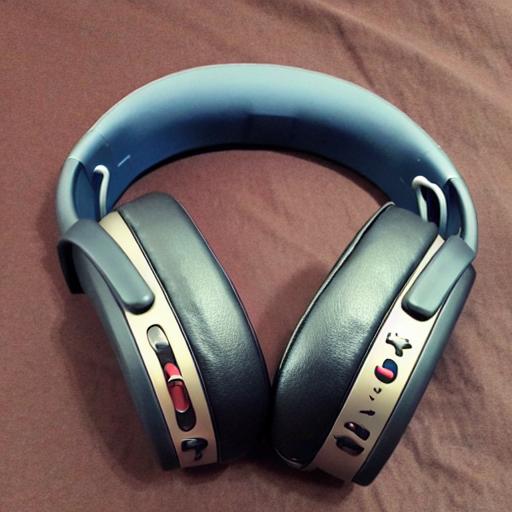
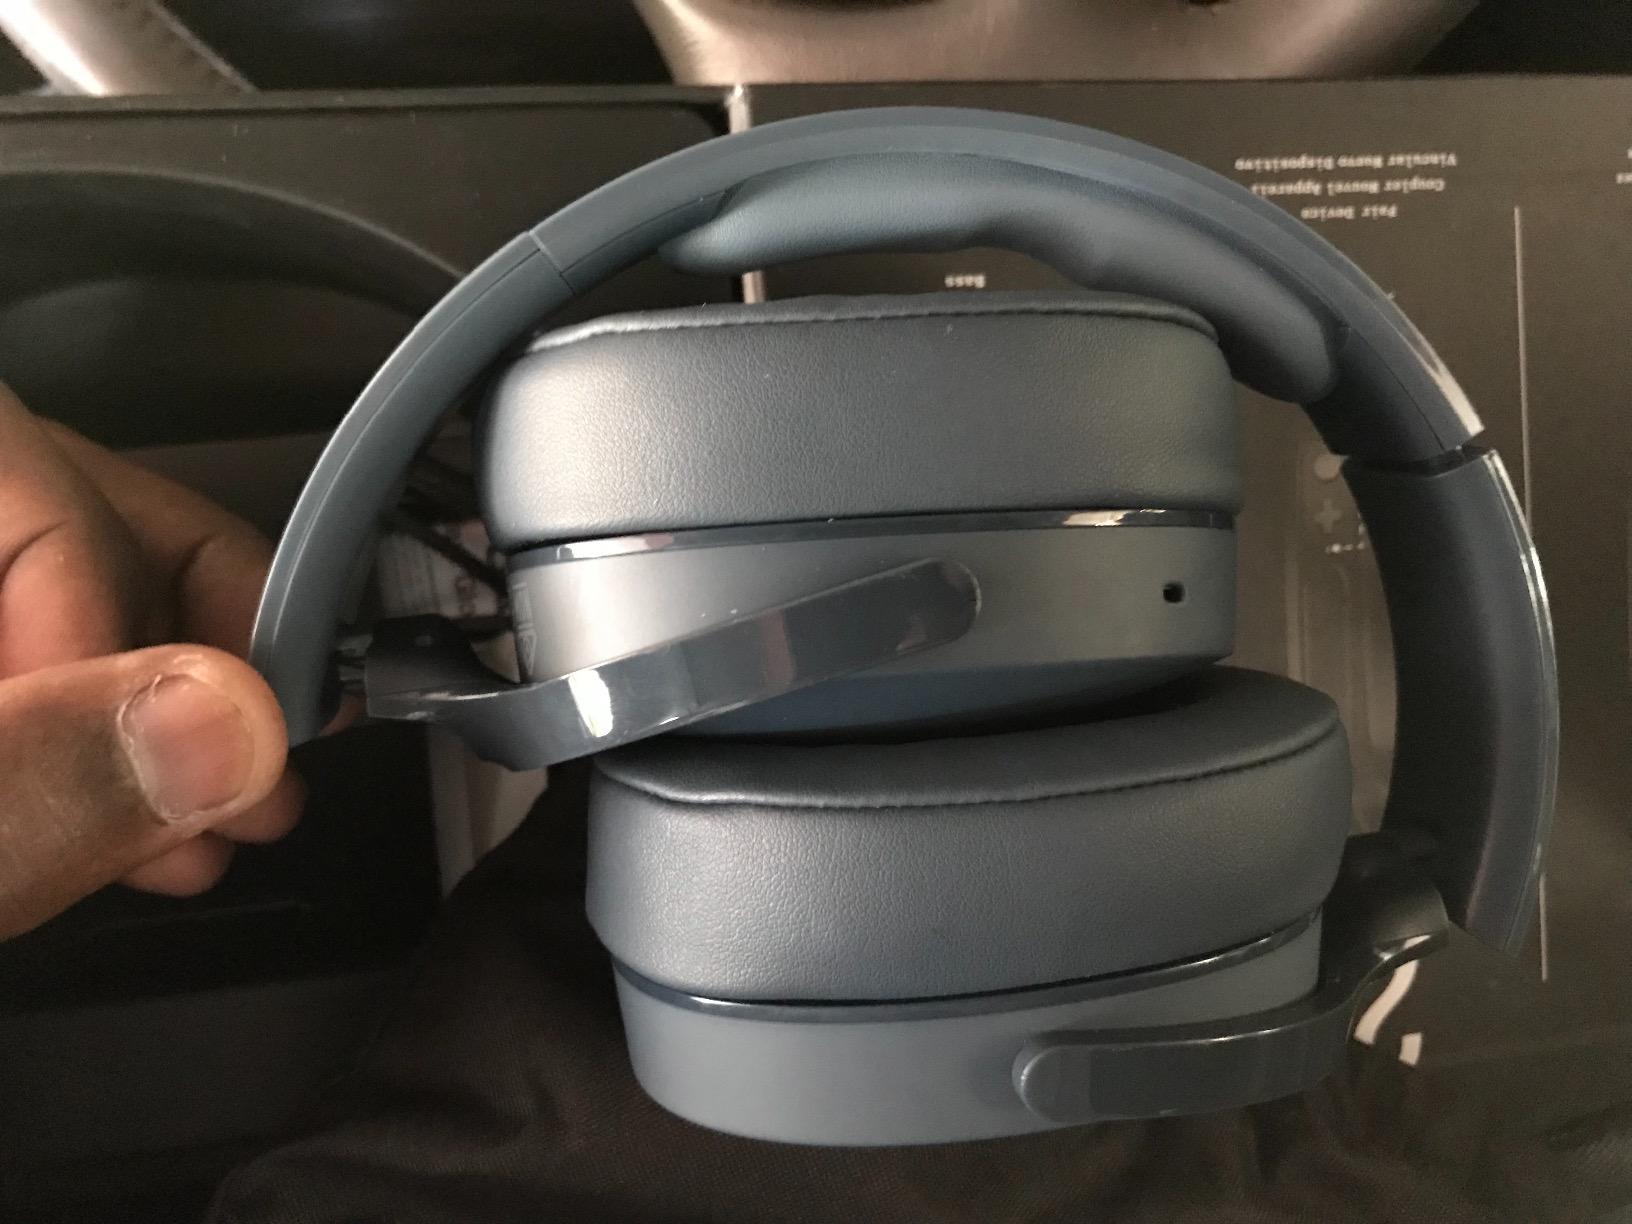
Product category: headphones
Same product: no